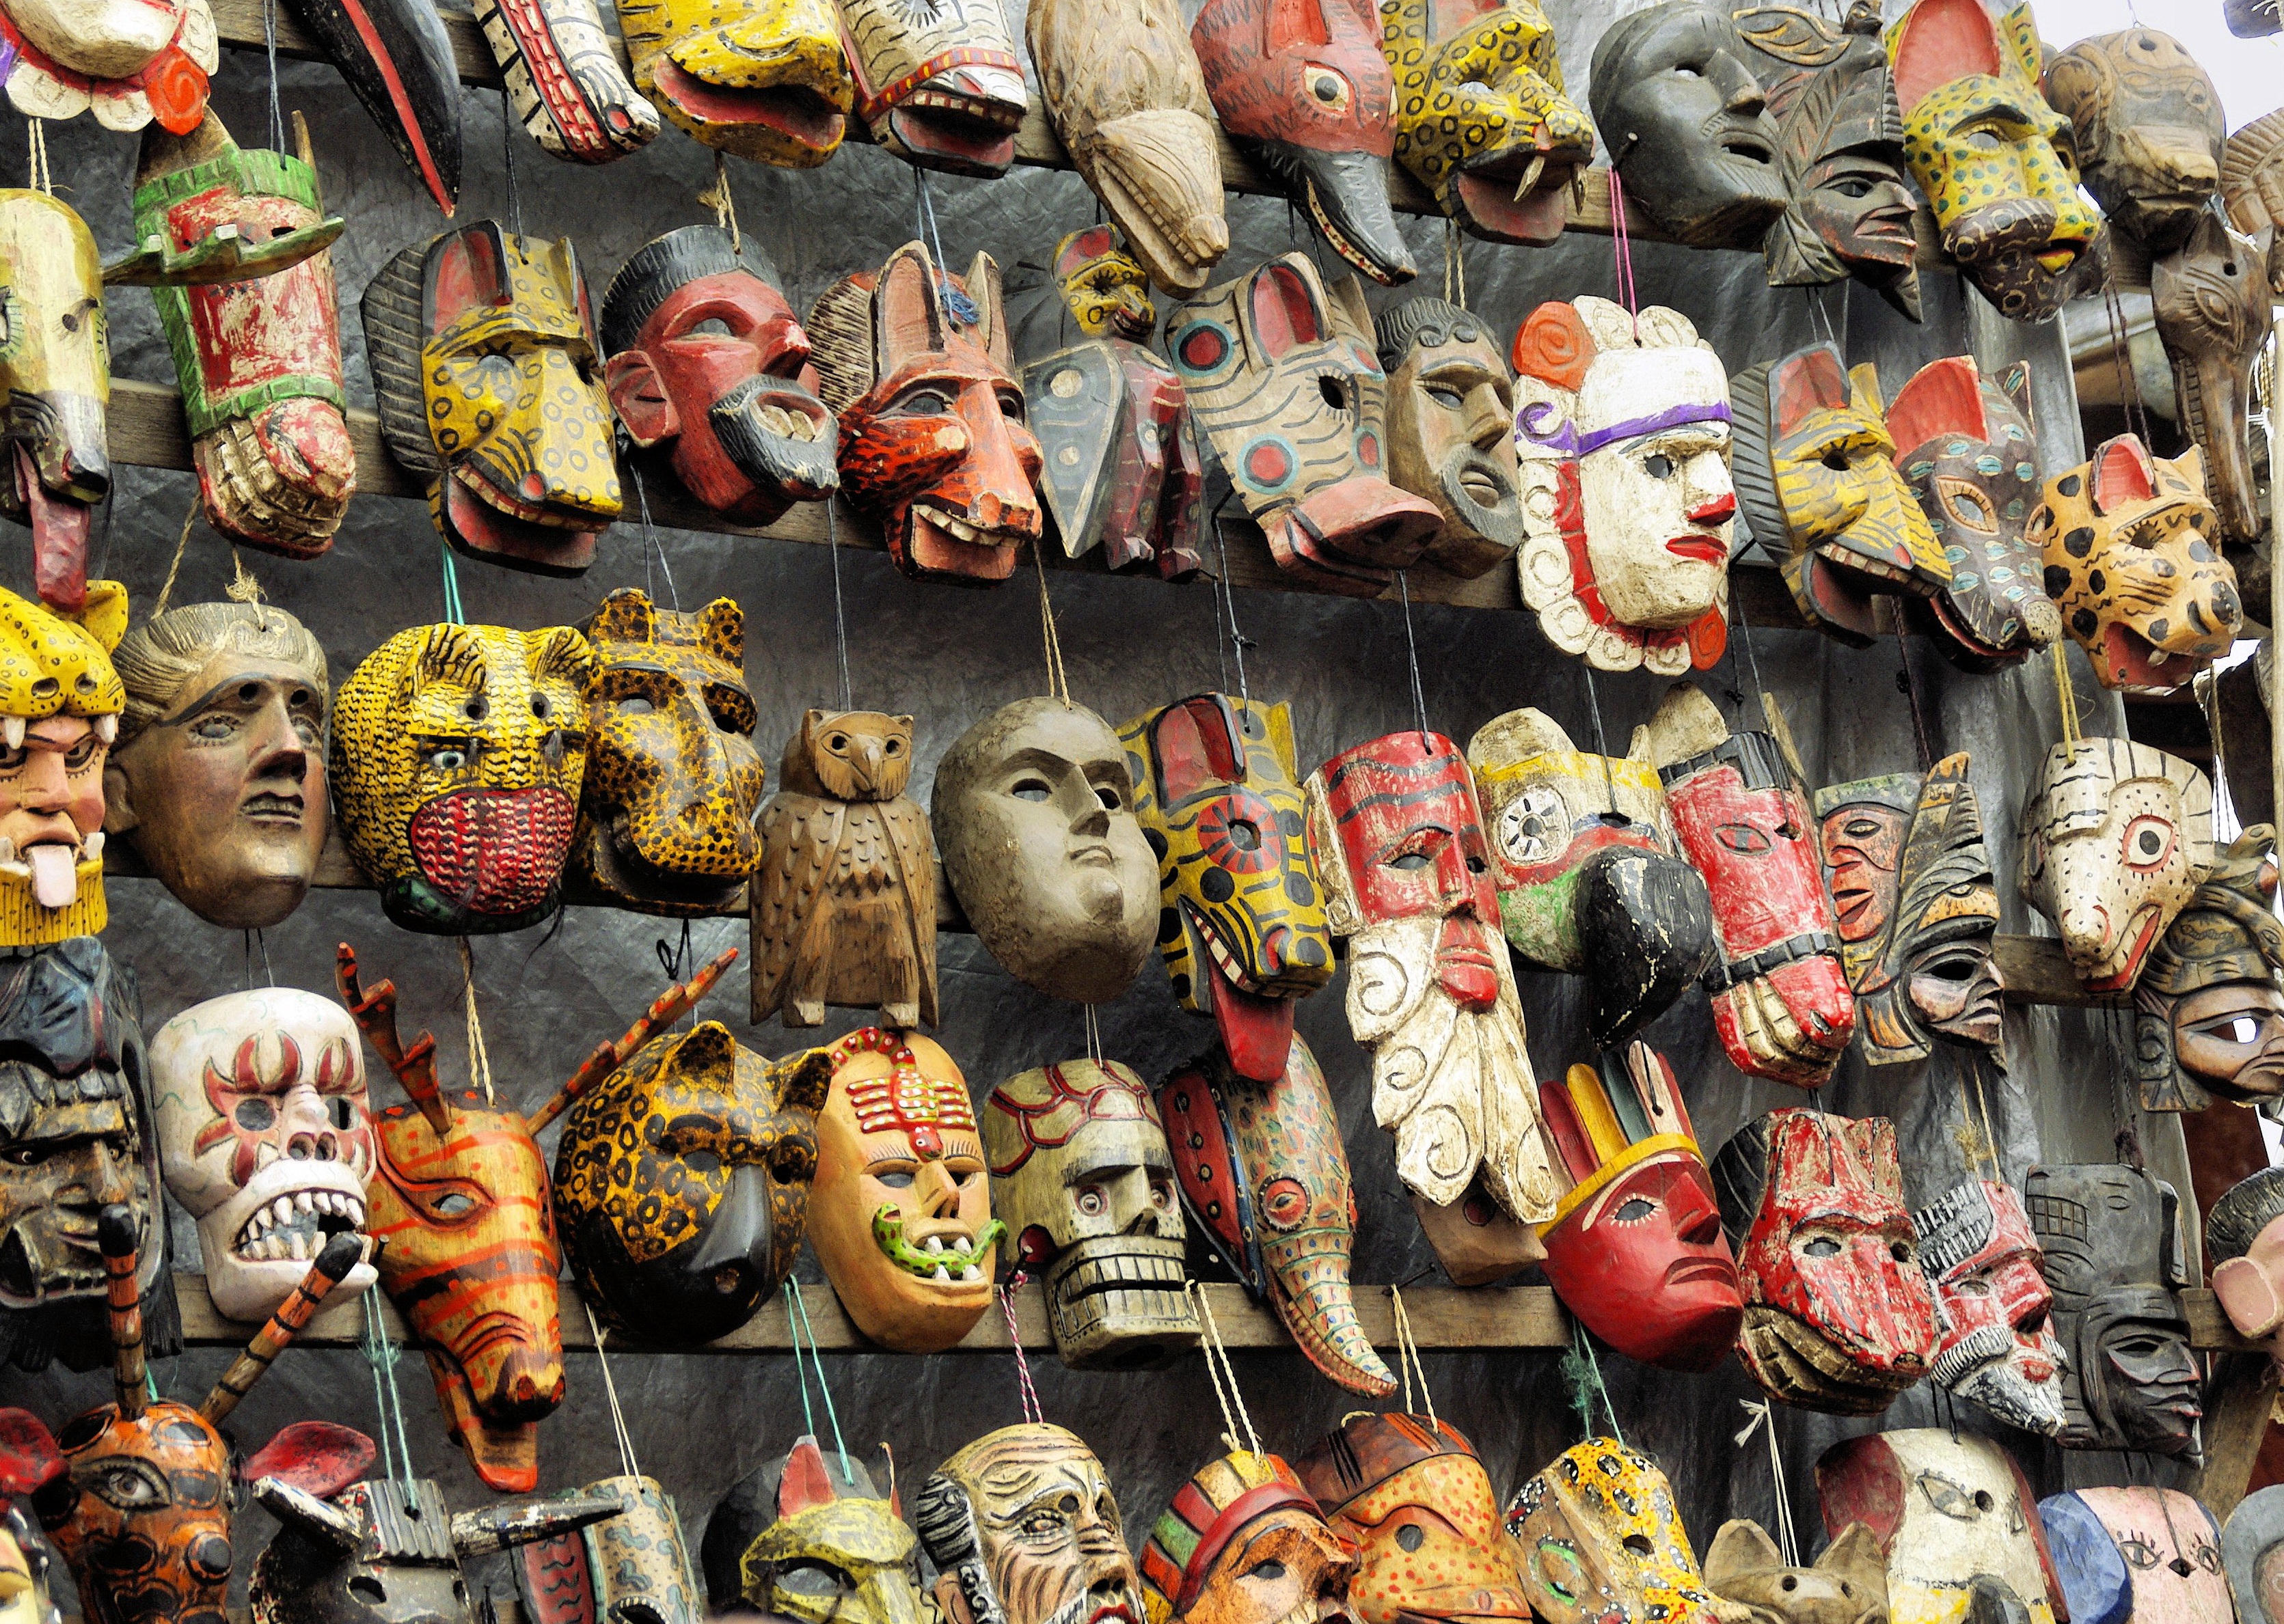
market, ethnic, objects, art, temple, masks, comics, hindu temple